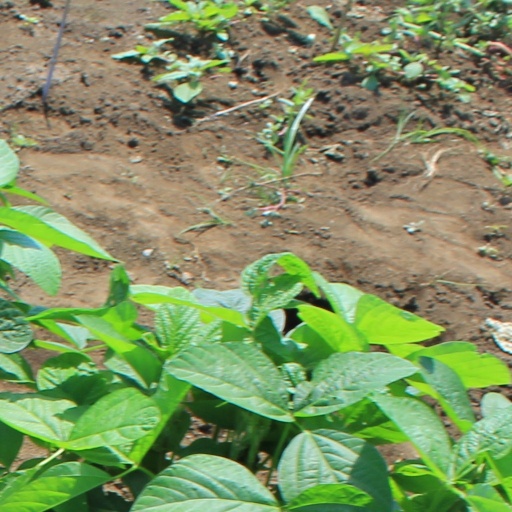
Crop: soybean